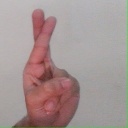
अक्षर: र